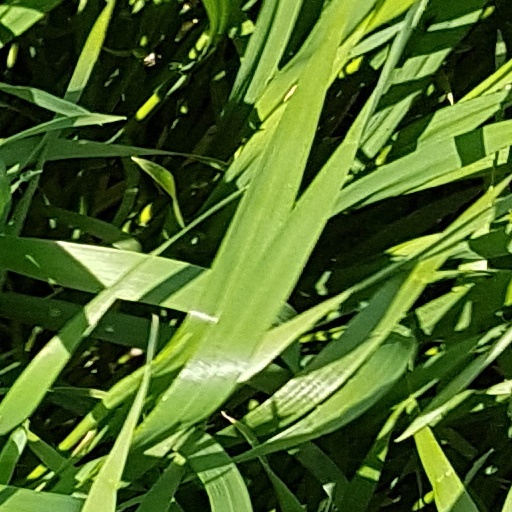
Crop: wheat